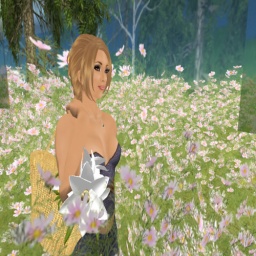
Ed in field of flowers 1